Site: brandenburg
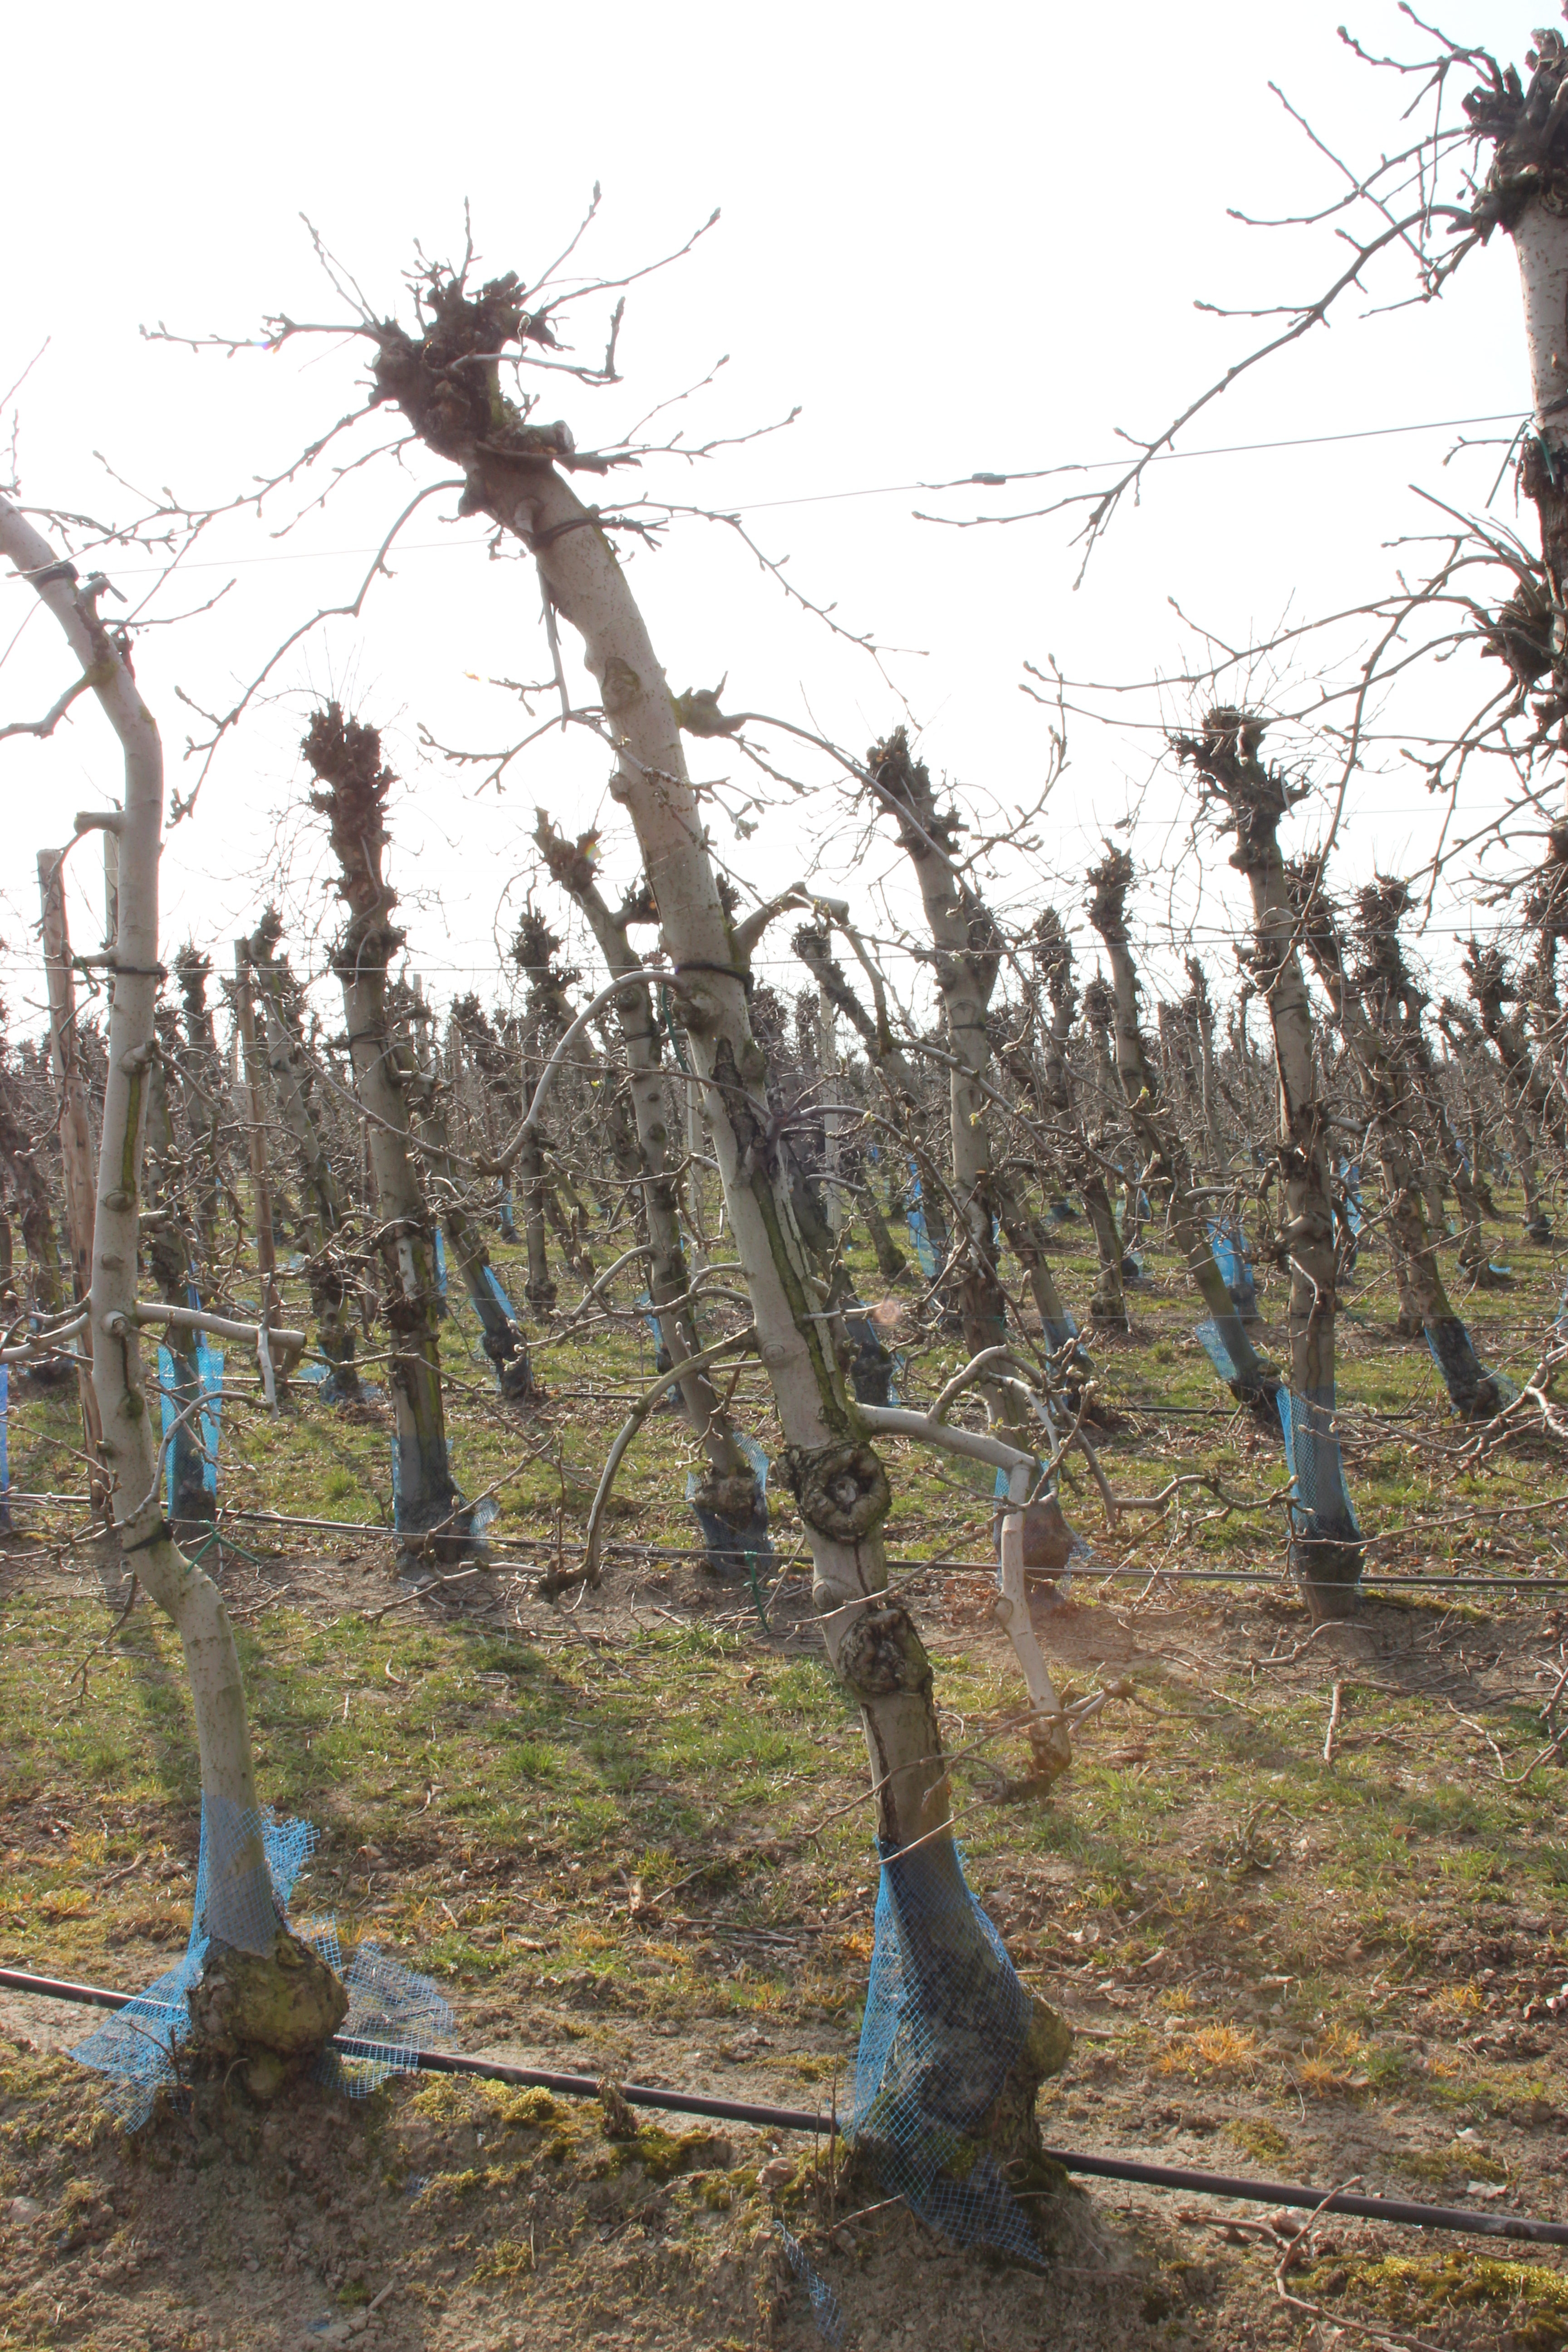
Growth stage (BBCH 03): Bud development